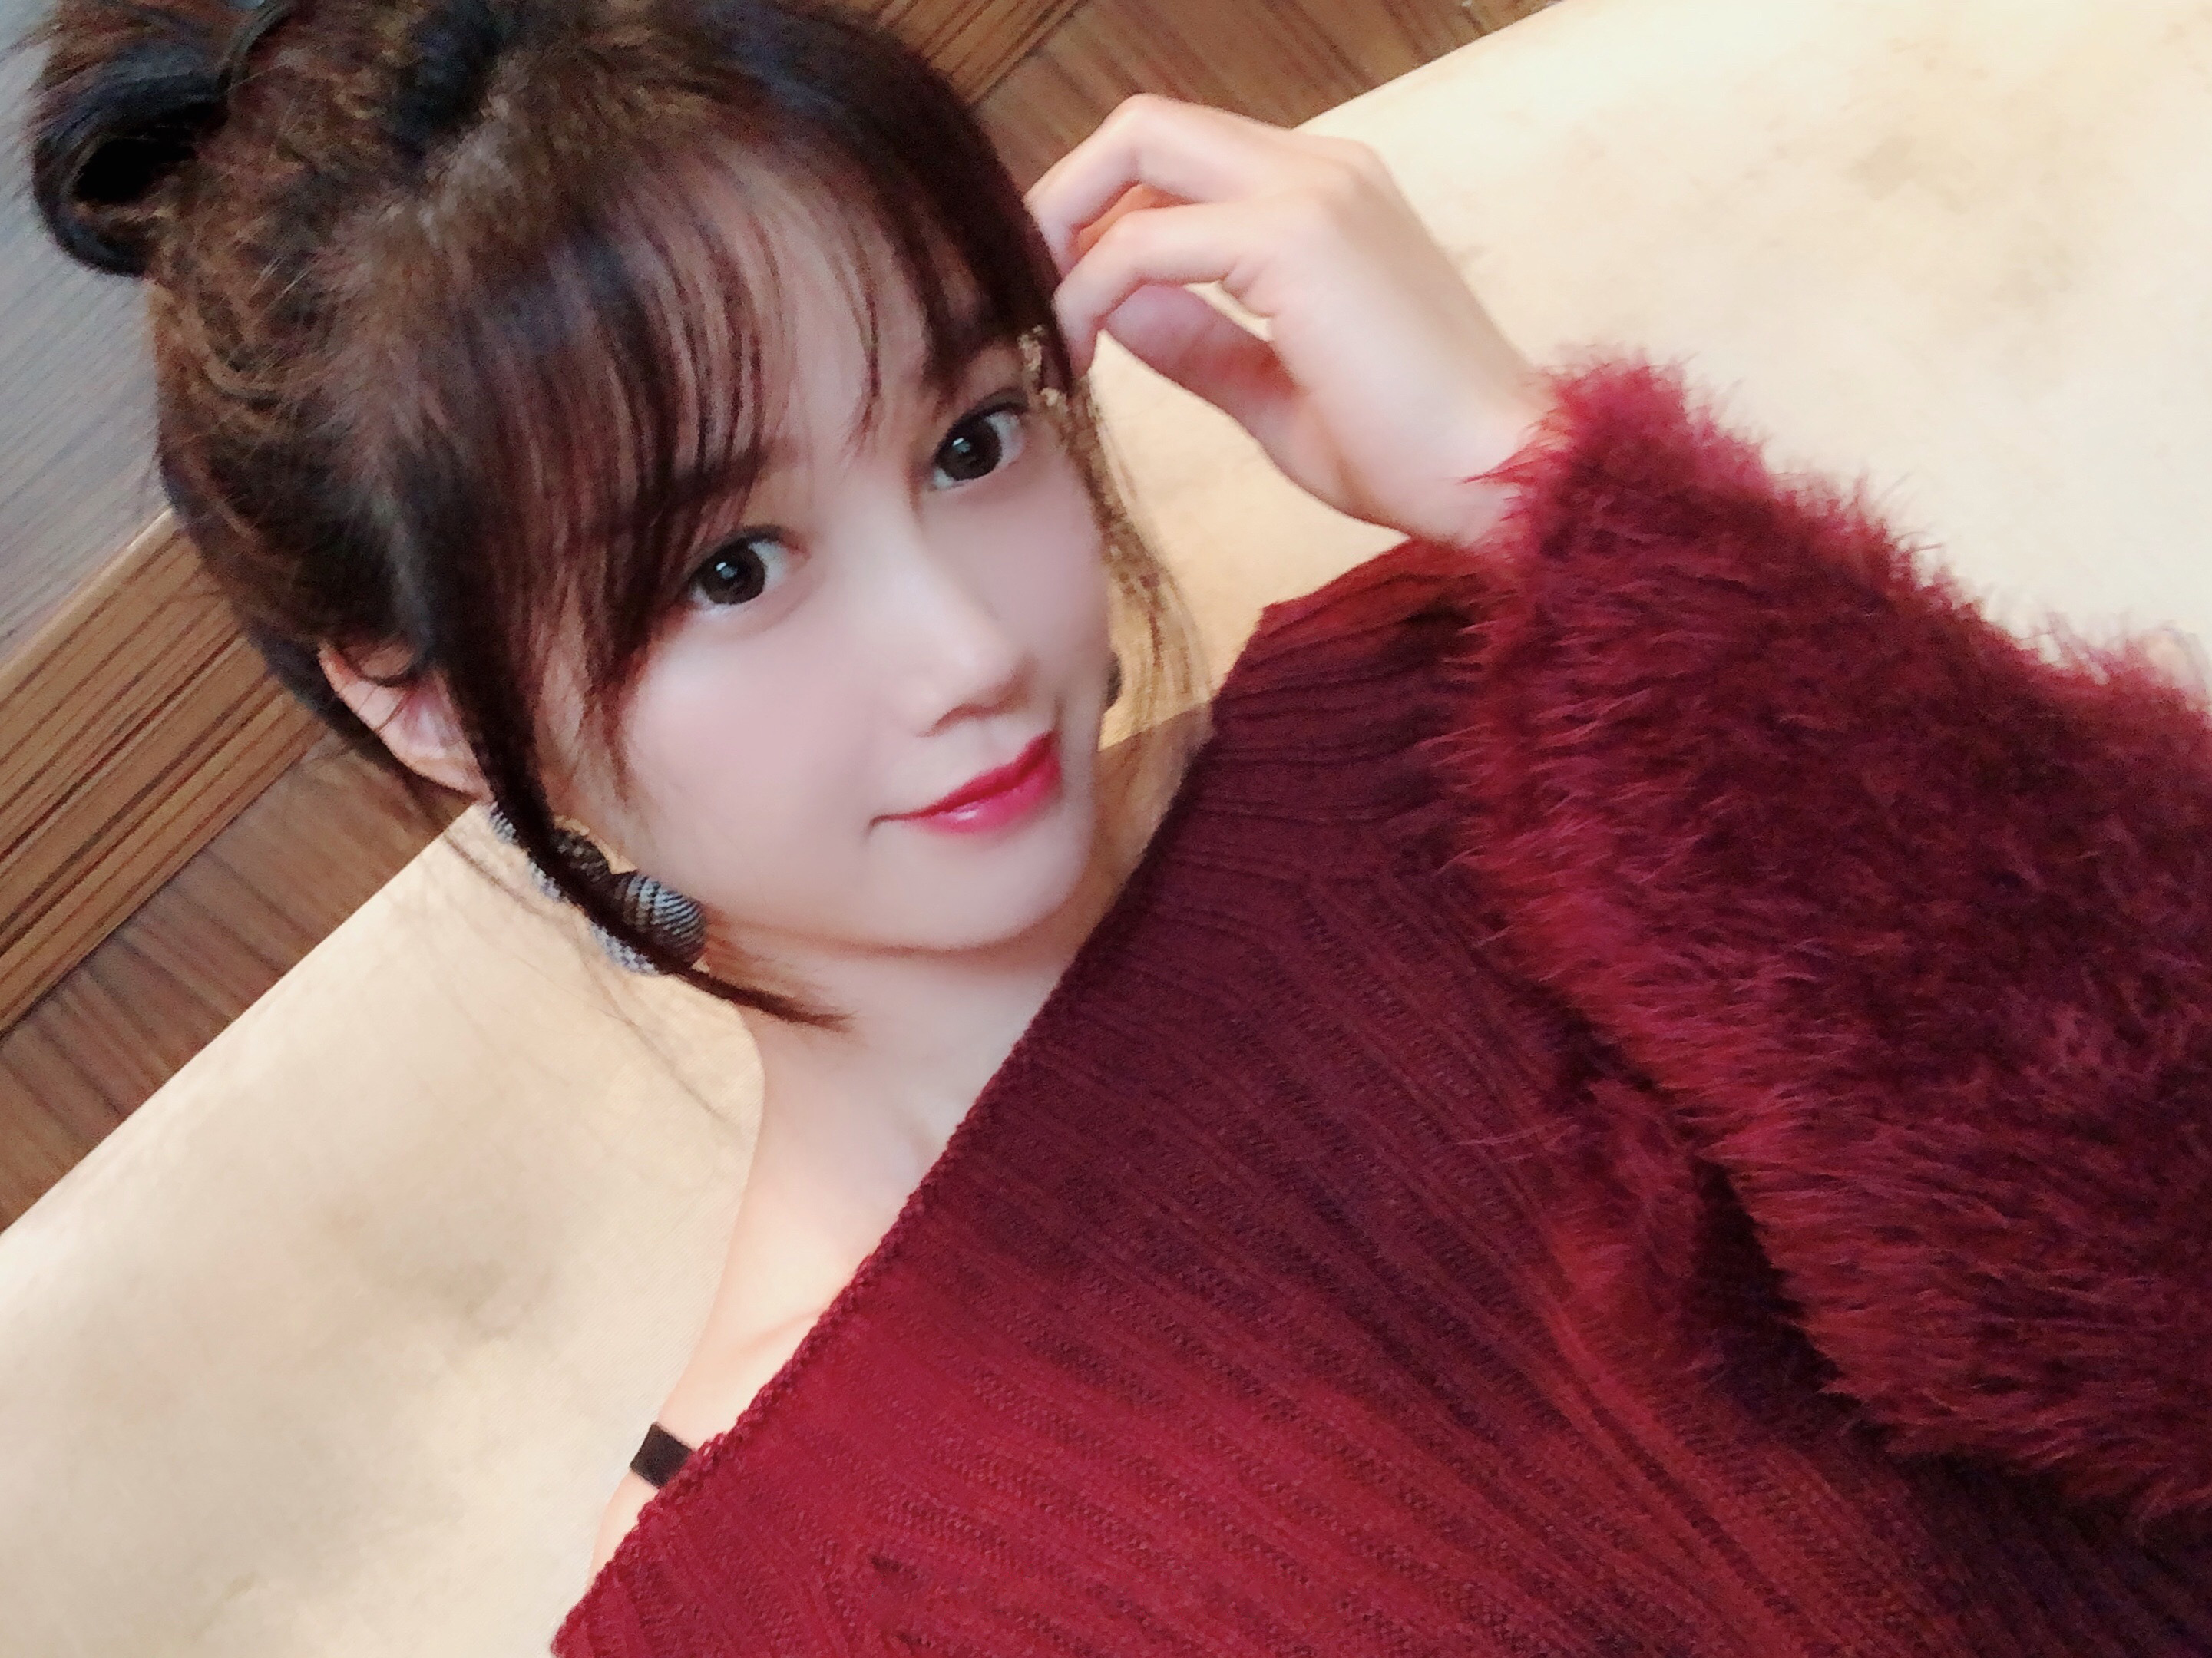
girl, hair, fur, face, skin, hairstyle, beauty, lip, ear, textile, eye, fur clothing, bangs, hair coloring, outerwear, brown hair, long hair, neck, fashion accessory, black hair